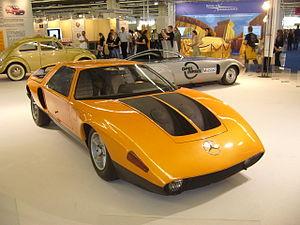
Mercedes-Benz est un constructeur allemand d'automobiles, de camions, d'autocars et d'autobus indépendant fondé en 1926 par trois autres constructeurs : Daimler-Motoren-Gesellschaft, Mercedes et Benz & Cⁱᵉ.